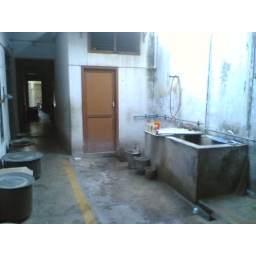
this is the public bath in the ground f. all male in the house bath here...with just jatti..from thatha to me..